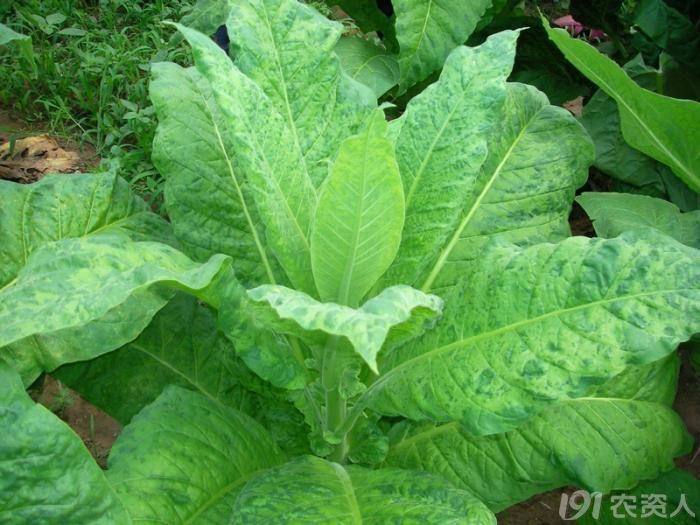
Plant: Tobacco
Disease: tobacco mosaic virus